Frederick Grimke

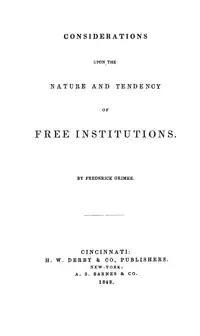
title page of Grimke's book

In 1848, Grimke published his "Considerations upon the Nature and Tendency of Free Institutions." The historian Richard Hofstadter has described it as deserving "a place among the more important books of nineteenth-century political speculation," for its analysis of two-party political conflict. Before he died during the American Civil War, he directed that one copy be delivered to the Federal Government, and one to the Confederate Government. He also published "Essay on Ancient and Modern Literature", where he came out firmly in favor of the modern over the Classics.